Nikki Haley

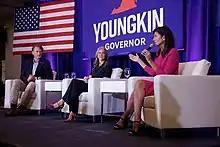
Haley endorses Glenn Youngkin's gubernatorial campaign in 2021.

In October 2017, the federal Office of Special Counsel determined that Haley had violated the federal Hatch Act in June 2017 by retweeting Trump's endorsement of Ralph Norman, a Republican candidate for Congress in South Carolina. Haley deleted the retweet after a complaint was filed by the government watchdog group Citizens for Responsibility and Ethics in Washington. The Office of Special Counsel issued a reprimand by letter but did not recommend any further action be taken against Haley. The special counsel's letter warned Haley that any future violation could be considered "a willful and knowing violation of the law."